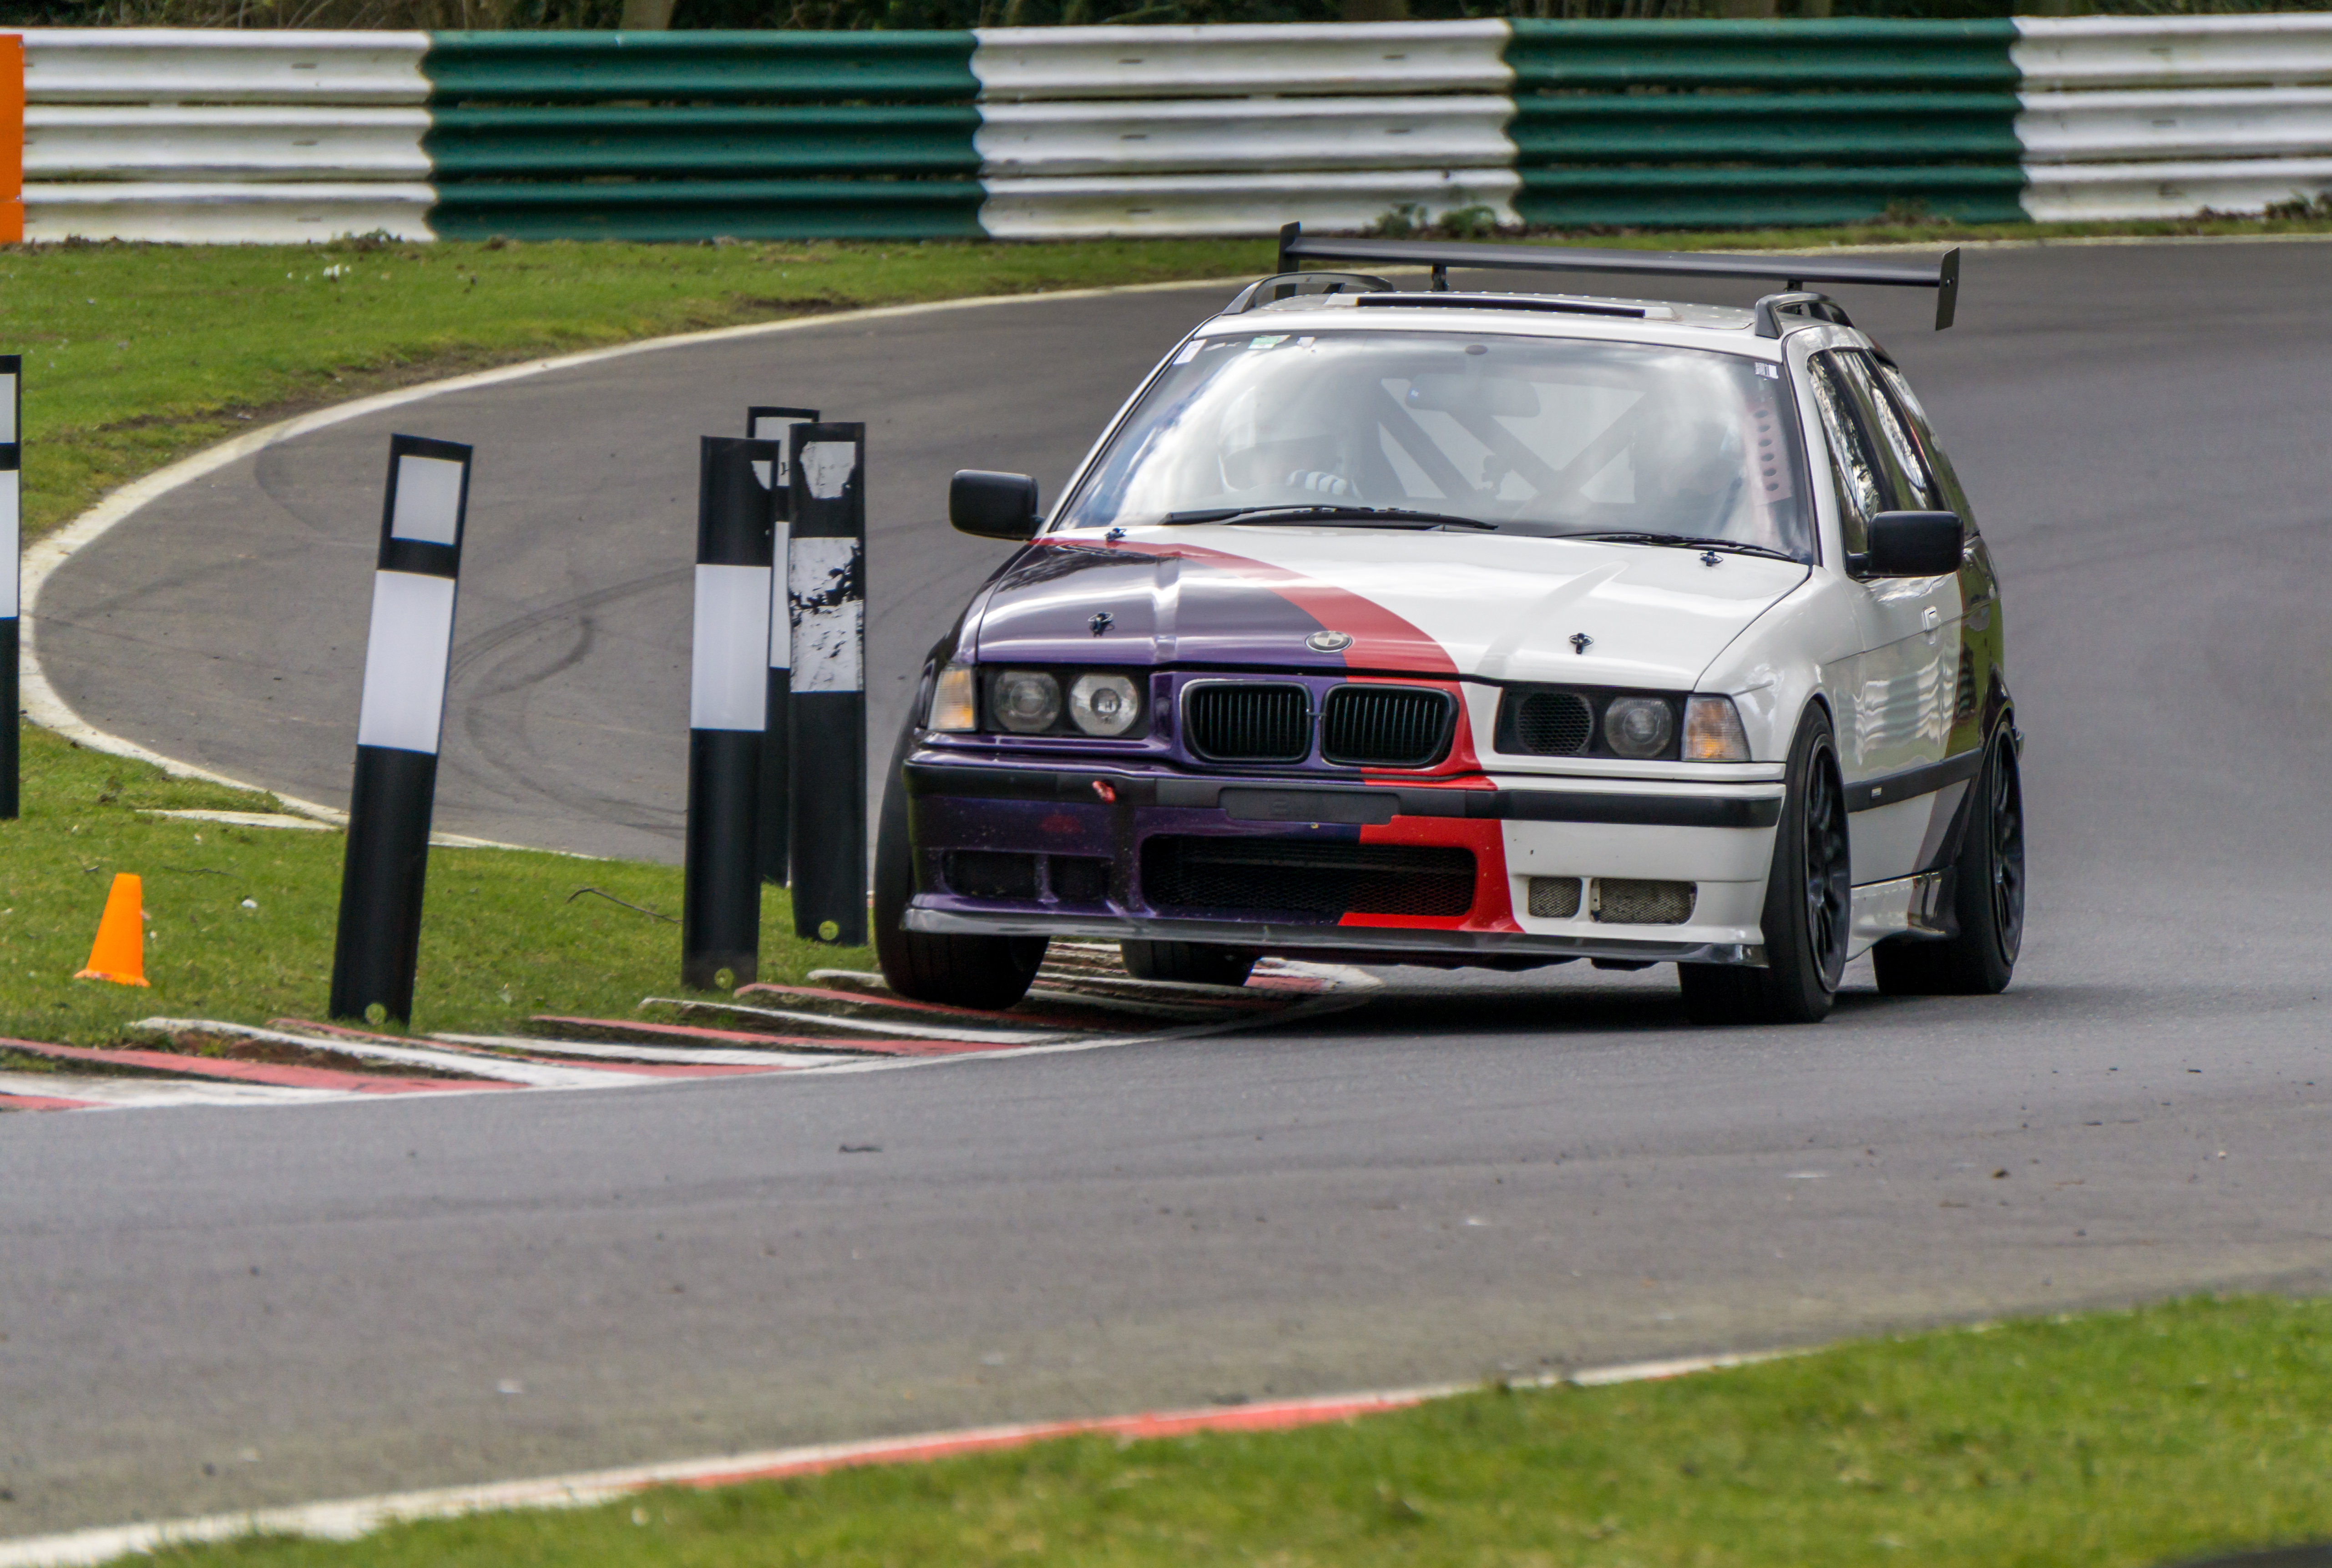
track, car, wheel, vehicle, park, sports car, race car, 2016, supercar, racing, sedan, sony, day, race track, bmw, february, motorsport, ilce6000, trackday, 28th, cadwell, opentrack, land vehicle, touring car, auto racing, automobile make, automotive design, luxury vehicle, performance car, stock car racing